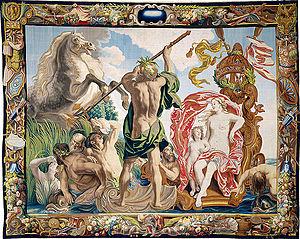
Leçons d'équitation, création du cheval pour Athène, fils de soie, de lain, d'or et d'argent, fabrication à Bruxelles, milieu du XVIIe siècle.
La famille Leyniers, apparue à Bruxelles dès le XVᵉ siècle a produit de nombreux tapissiers de haute lice et des teinturiers, experts dans l'art de teindre en subtiles nuances les fils de laines destinés à ce métier.
Le maniérisme du Nord est la forme de maniérisme dans les arts visuels au nord des Alpes entre le XVIᵉ et le début du XVIIᵉ siècle.
La tapisserie de Bruxelles est le nom donné à la production des nombreux ateliers de tapisserie de haute-lisse actifs à Bruxelles du début du XVᵉ siècle jusqu'à la fin du XVIIIᵉ siècle.